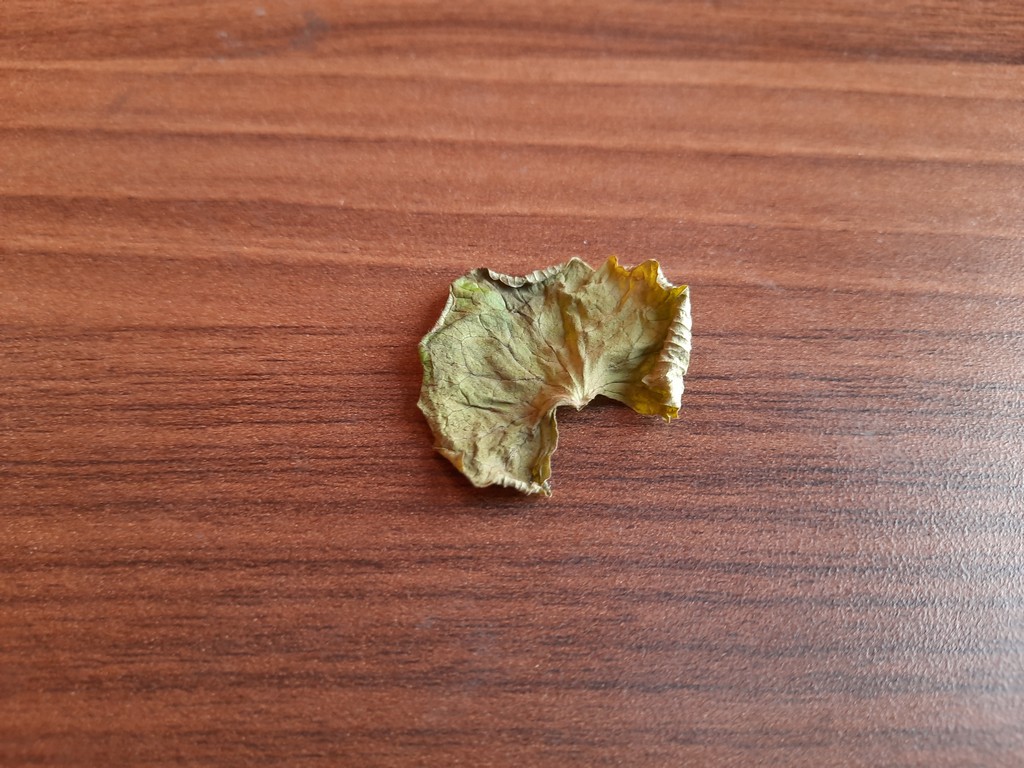
Label: Dried